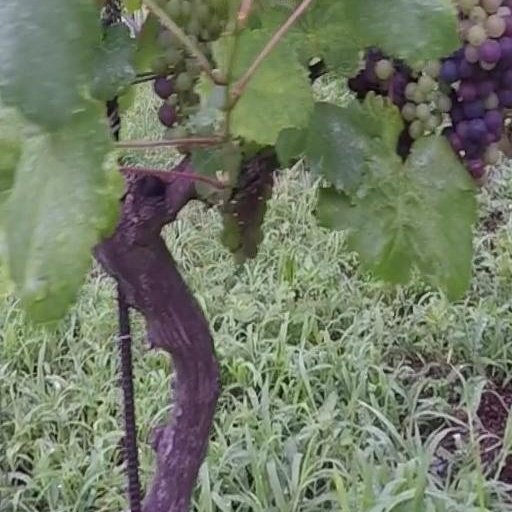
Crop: grape